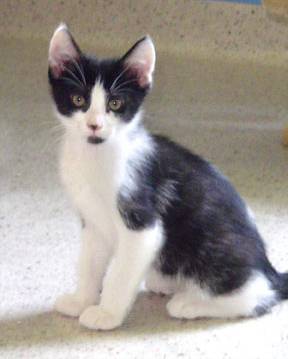
Label: cat